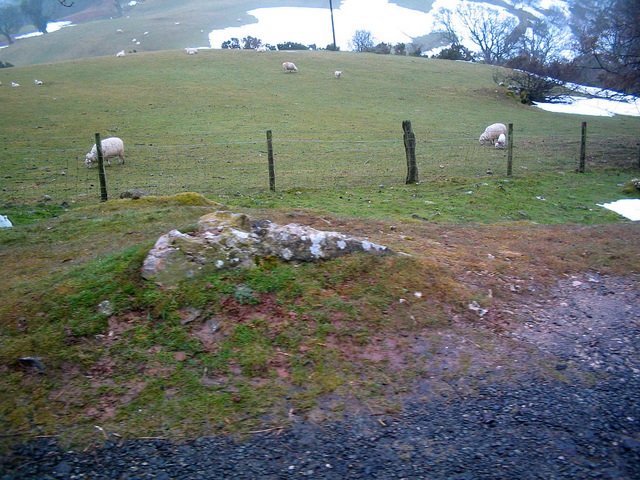
user: Given an image and a question. Answer the question in a short answer. Question: What is the name of the material used to make this kind of fence? Short Answer:
assistant: barbed wire